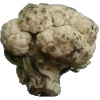
Label: cauliflower